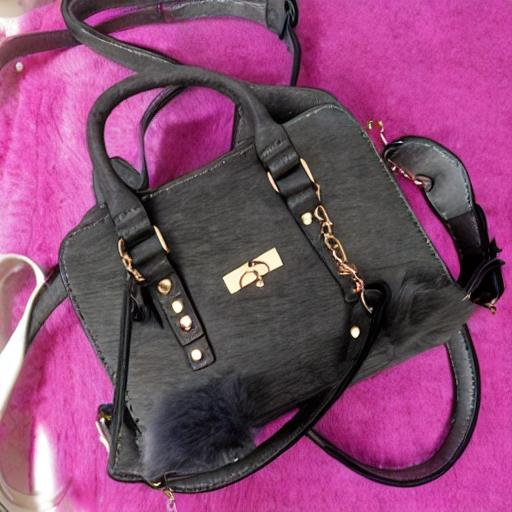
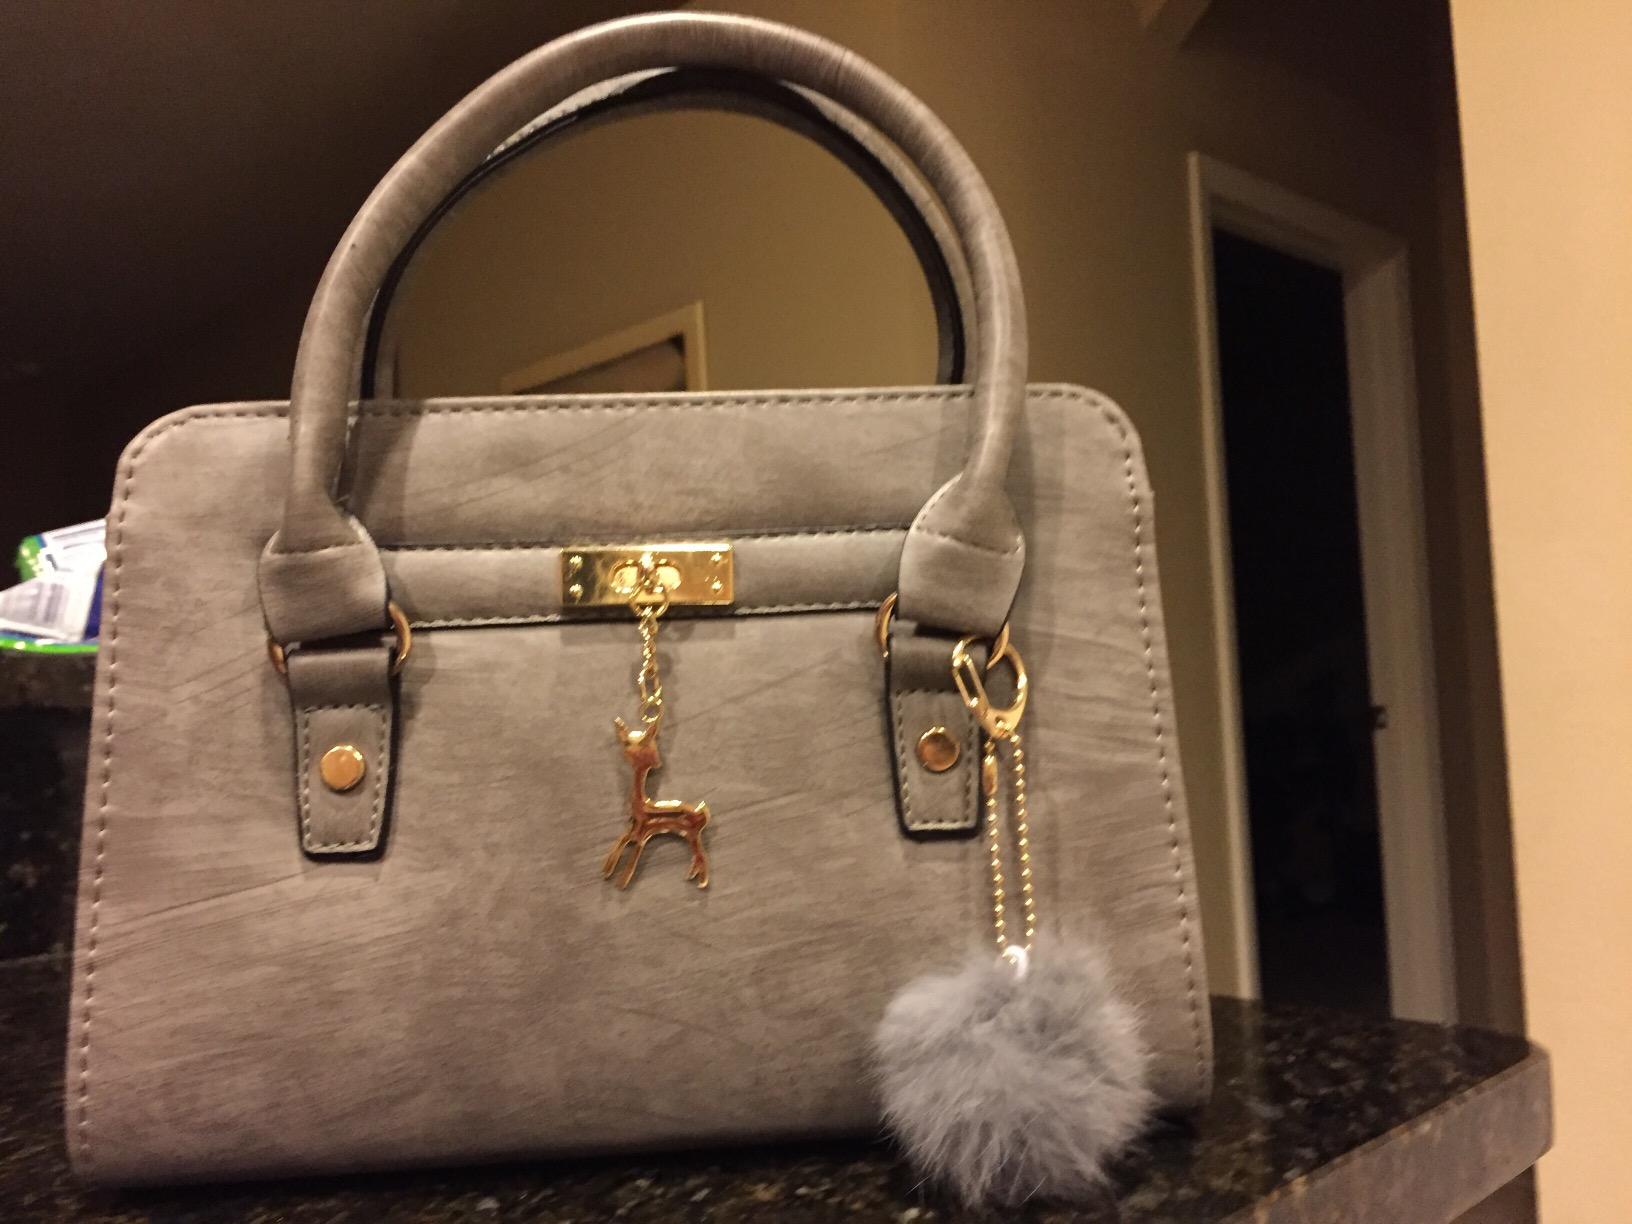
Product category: accessories_handbag
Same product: no